Favela Santa Marta

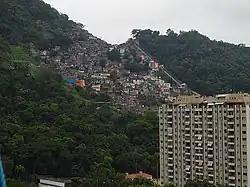
View of Morro Dona Marta.

Favela Santa Marta ("Saint Martha's favela") is a favela located in the Botafogo and Laranjeiras part of the Morro Dona Marta ("Dame Martha's Hill"), that is also divided with the neighborhoods of Flamengo, Cosme Velho and Silvestre, in the South Zone of Rio de Janeiro, Brazil. It has about 3,913 residents and 1,287 domiciles, with 500 wooden houses, 2,000 brick houses, 4 kindergartens, 3 bakeries, 2 sports fields, 1 block of a samba school, 3 military units and 1 small market. The favela is one of the steepest in the city, with an altitude of , approximately 45 degrees of inclination and occupies an area equivalent to .